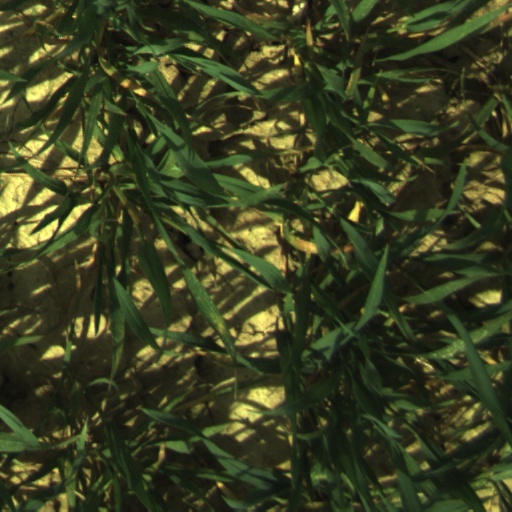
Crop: wheat